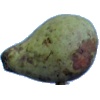
Label: Pear Stone 1